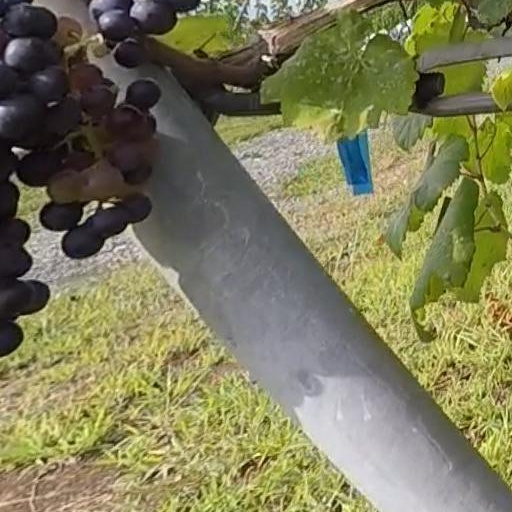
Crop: grape